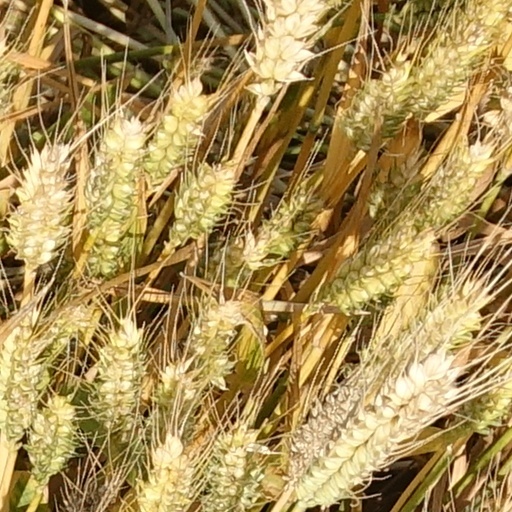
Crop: wheat